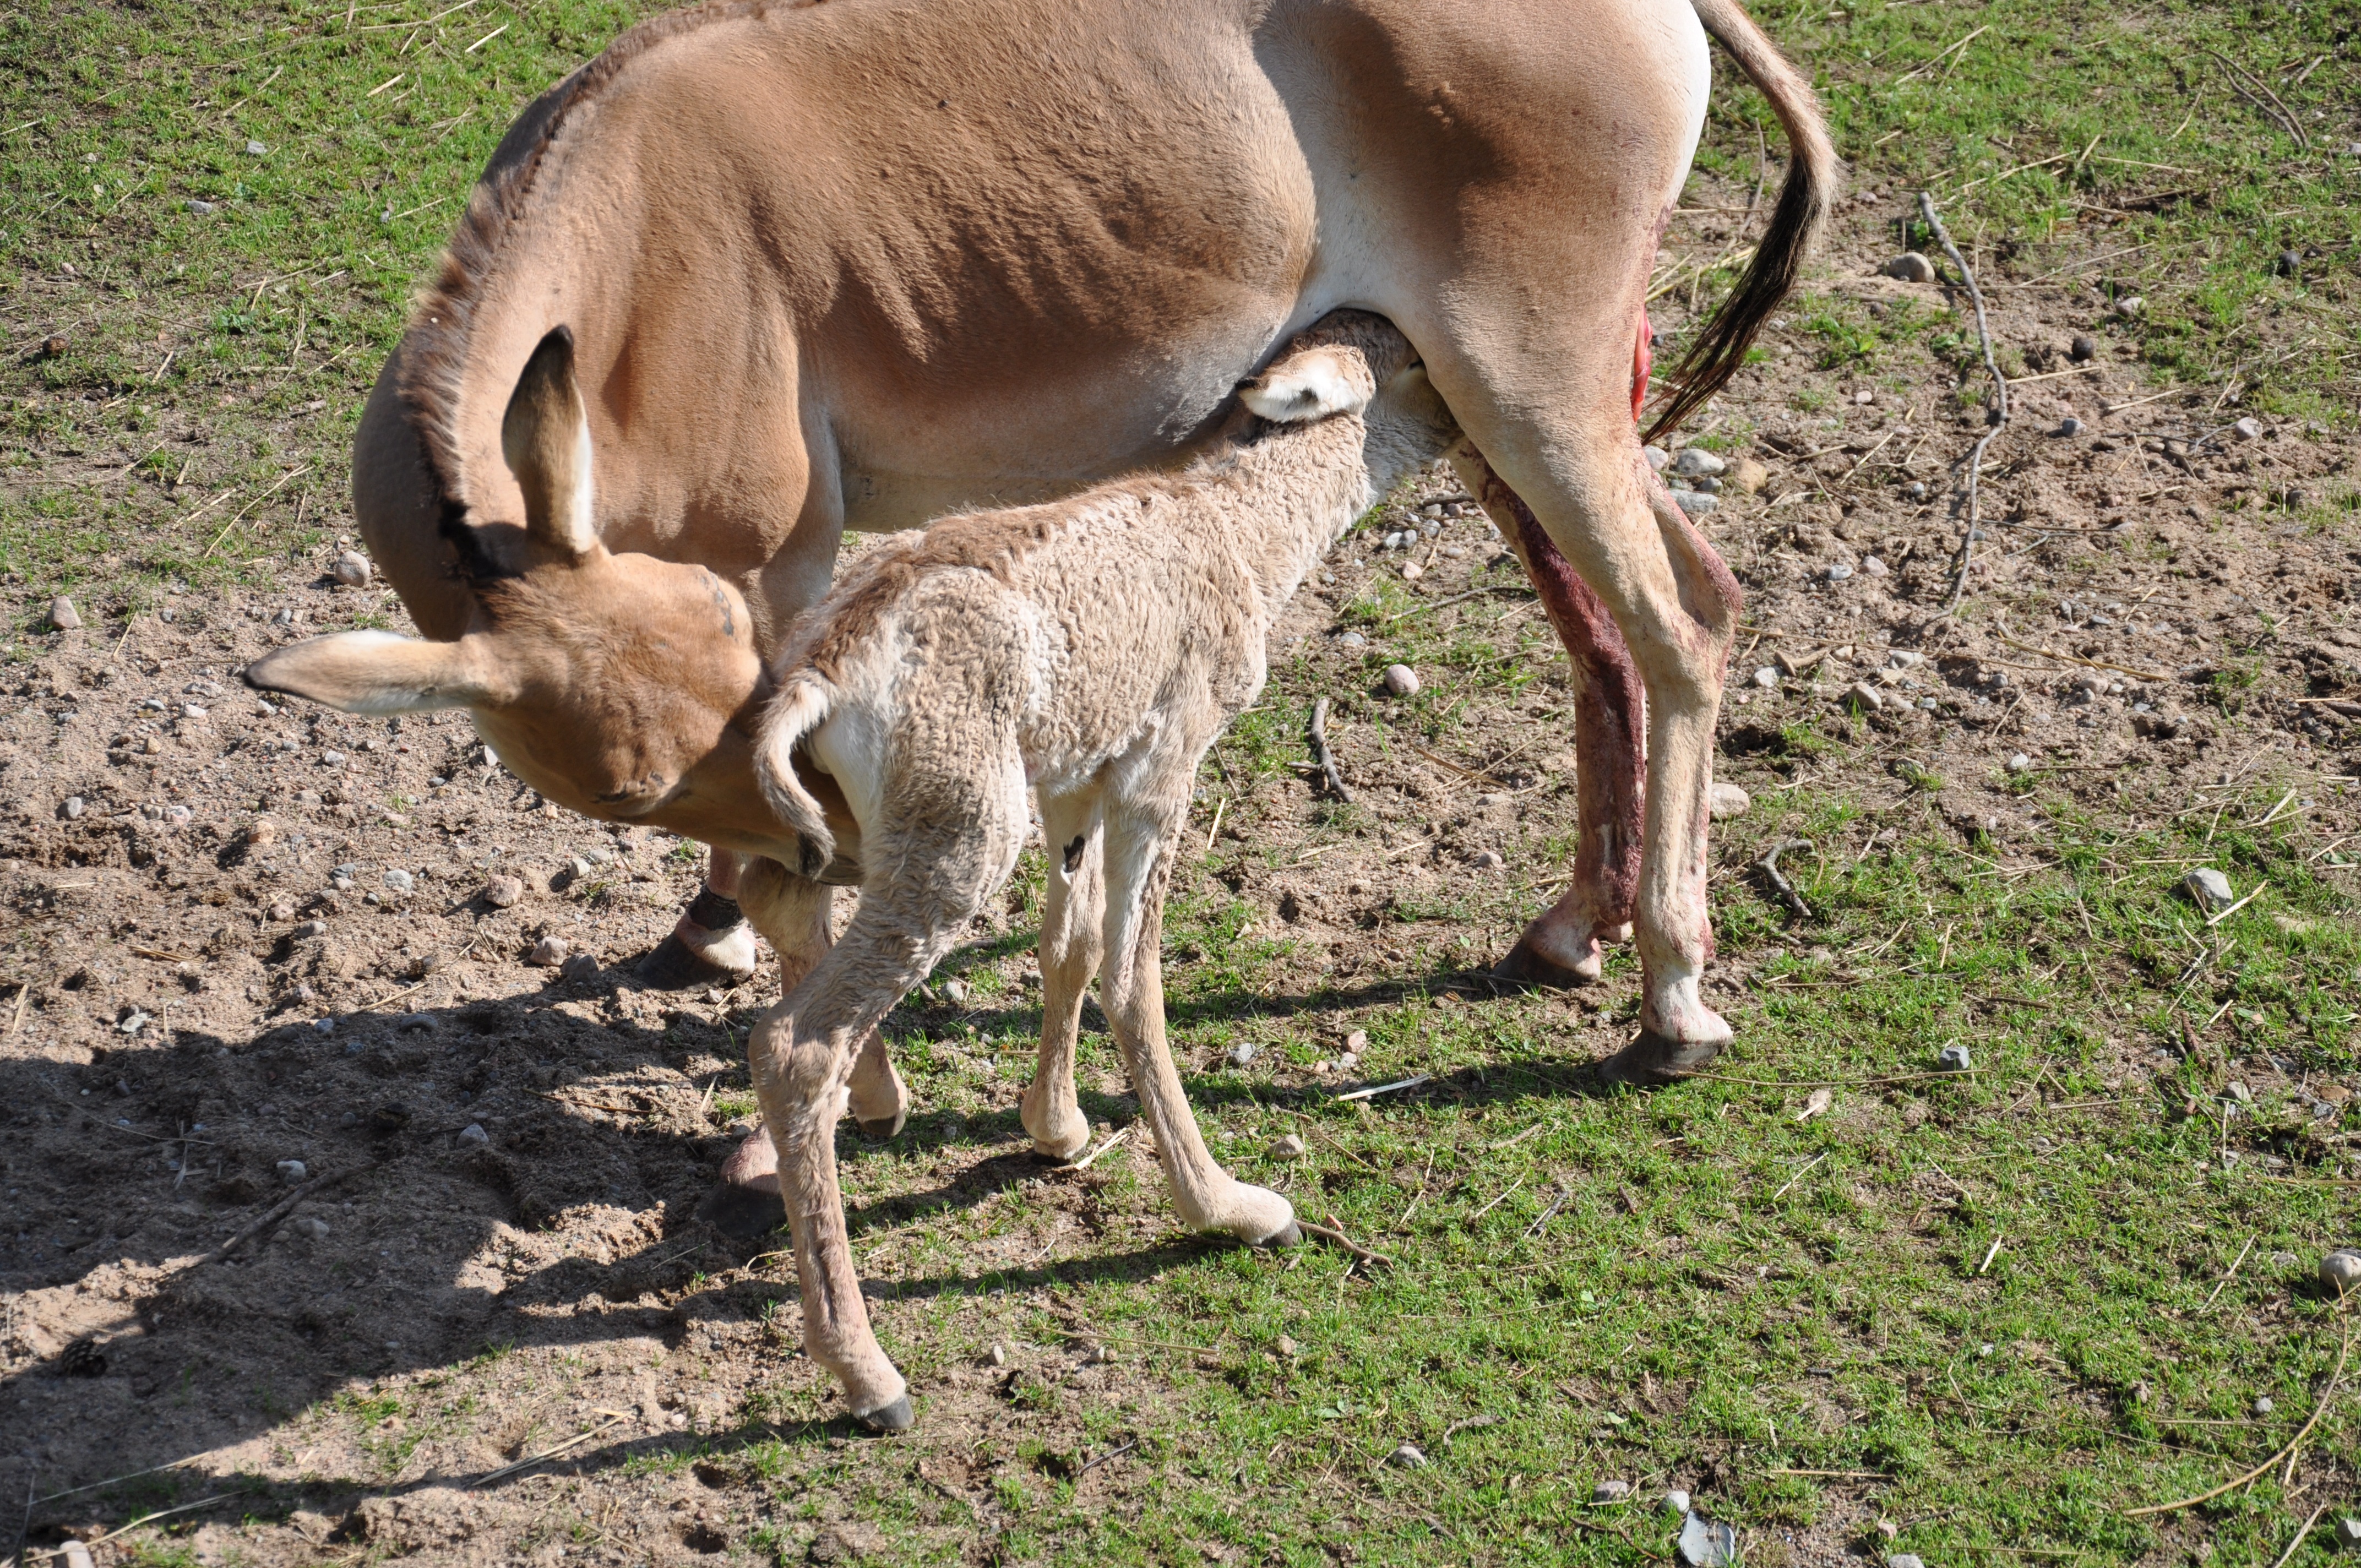
wildlife, deer, zoo, mammal, fauna, antelope, gazelle, mother, newborn, vertebrate, impala, foal, safari, hungry, white tailed deer, hage, wobbly